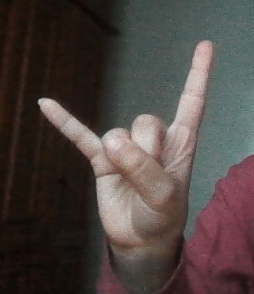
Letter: la